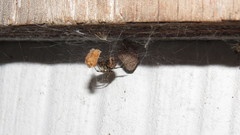
Species: Parasteatoda_tepidariorum